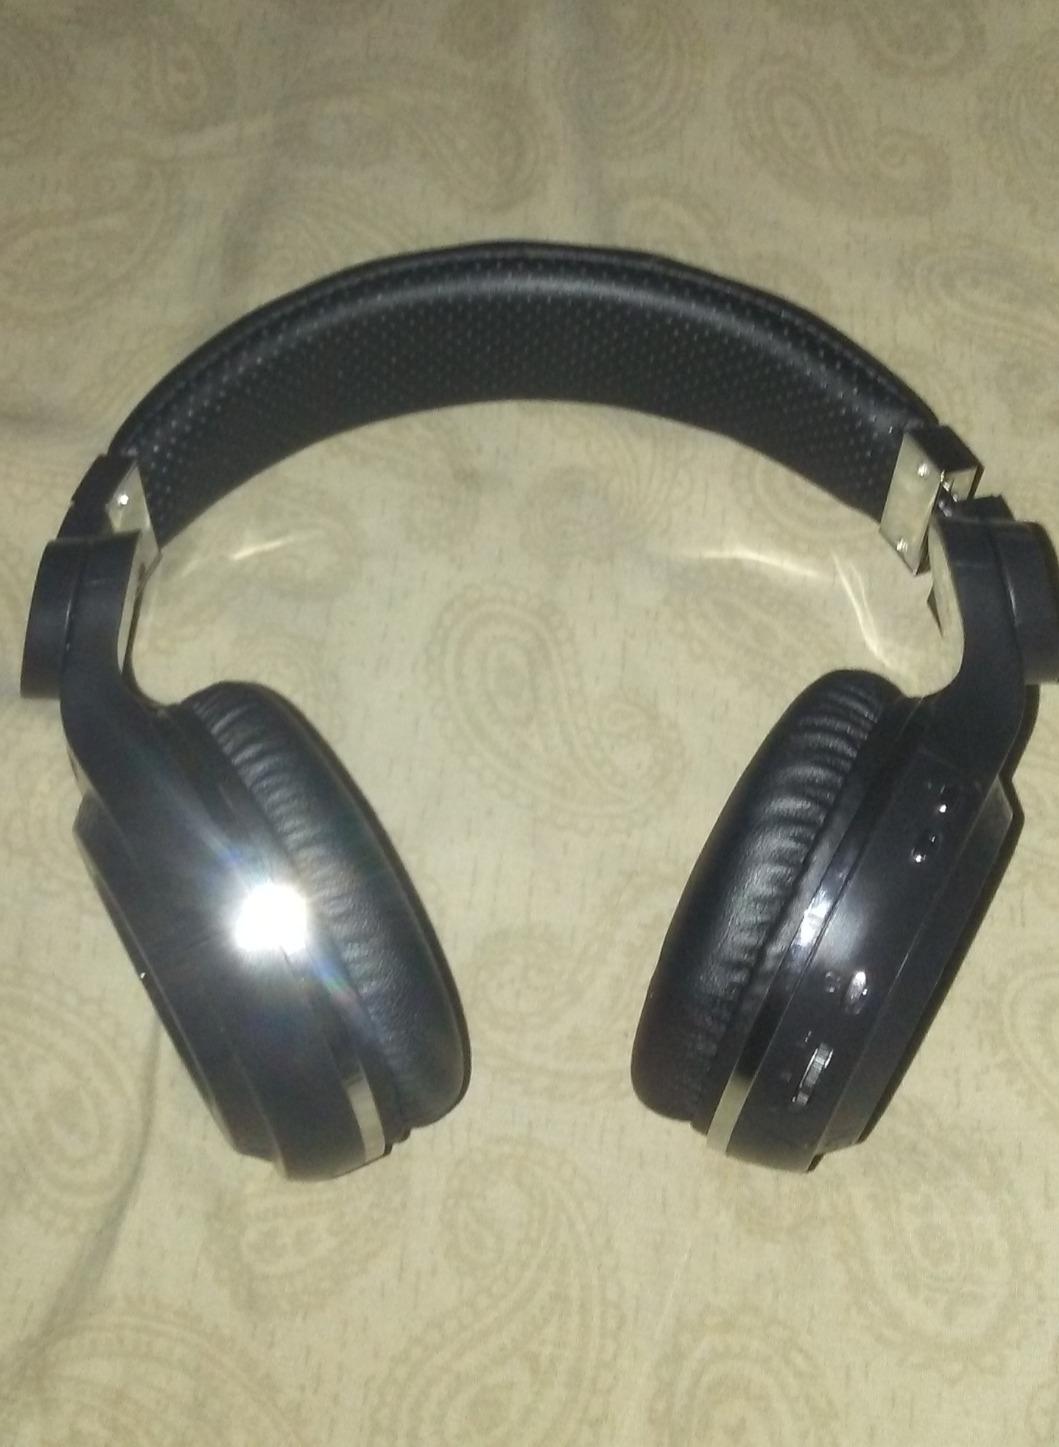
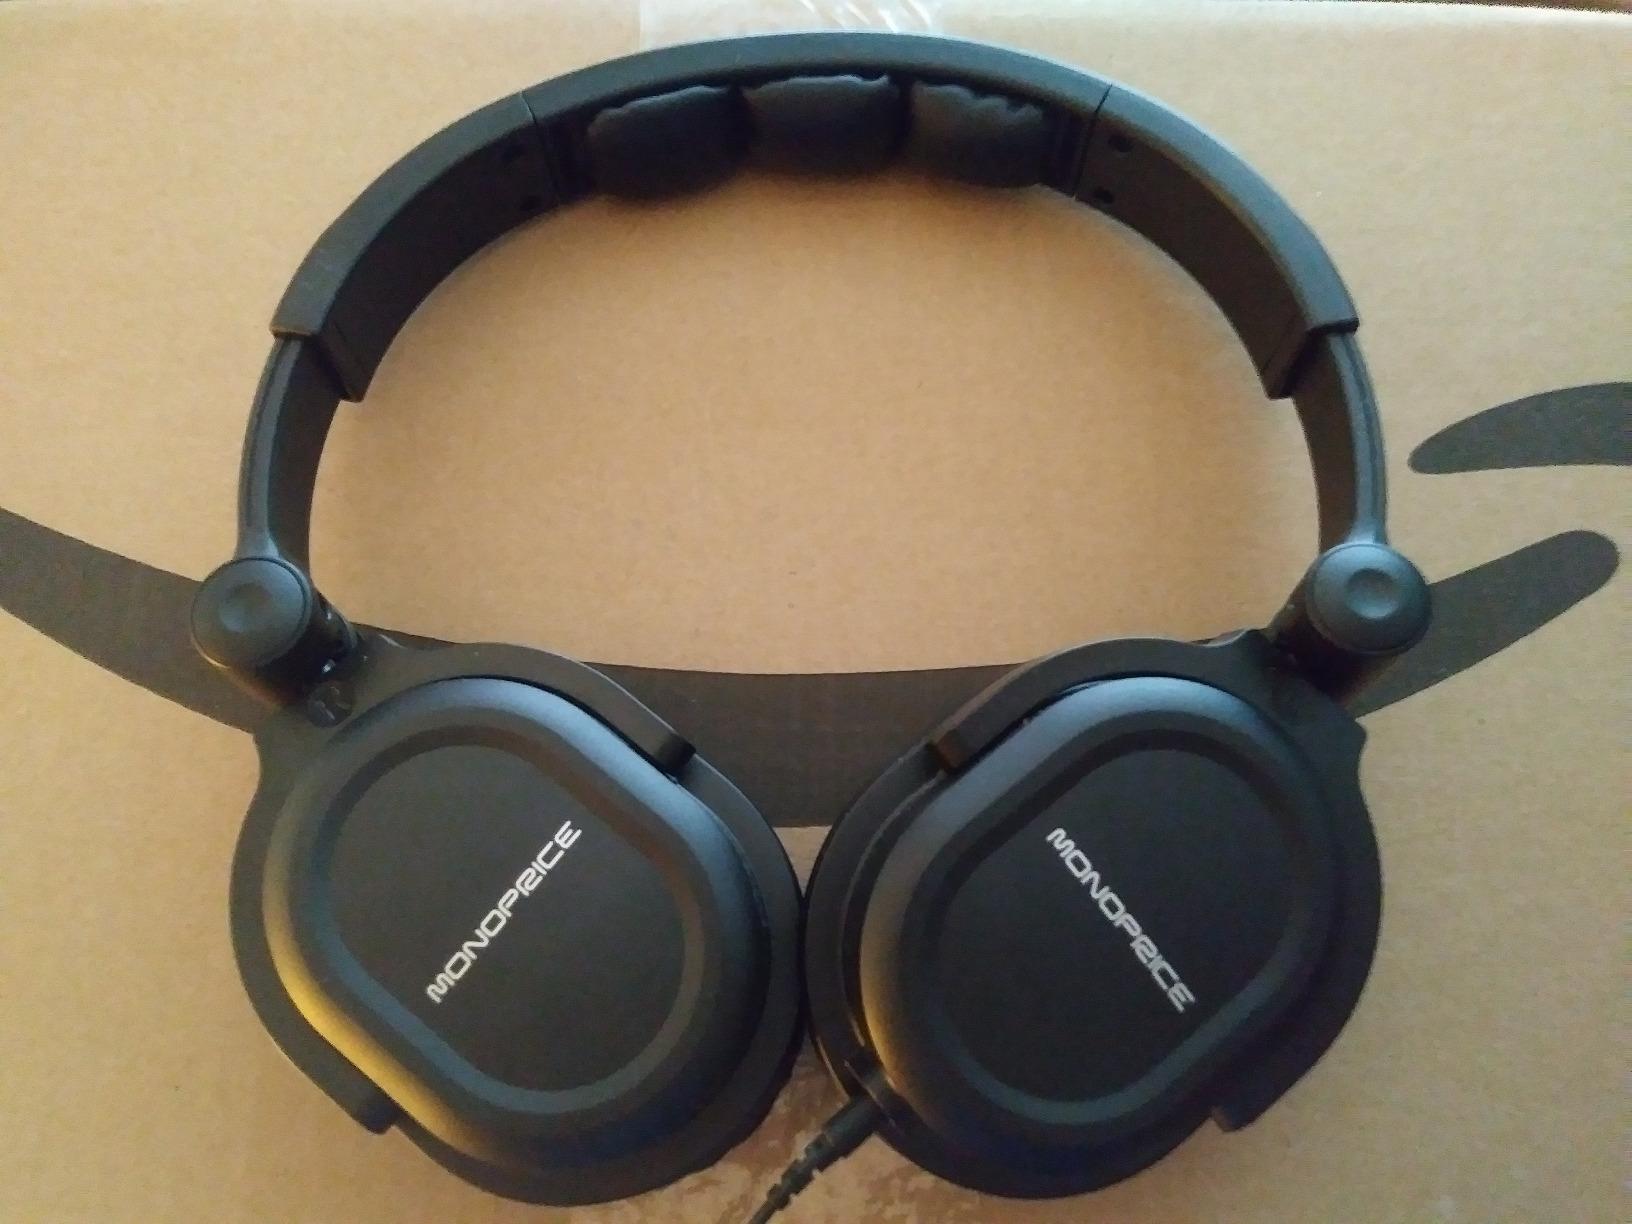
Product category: headphones
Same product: no